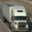
Label: truck